Batman Returns

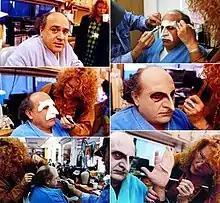
To transform into the Penguin, Danny DeVito wore a combination of prosthetics and makeup which covered much of his face.

Bob Ringwood and Mary E. Vogt were the costume designers. They refined the Batsuit to create the illusion of mechanical parts built into the torso, intending Batman to resemble Darth Vader. Forty-eight foam-rubber Batsuits were made for "Batman Returns". They had a mechanical system of bolts and spikes beneath the breast plate to secure the cowl and cape because "otherwise, if [Keaton] turned around quickly the cape would stay where it was", due to its weight. Costumer Paul Barrett-Brown said that the suit had a "generous codpiece" for comfort, and initially included a zippered fly to allow Keaton to use the bathroom; the actor declined, however, because it could be seen by the camera from some angles. As with the "Batman" costume, Keaton could not turn his head; he compensated by making bolder, more powerful movements with his lower body.